Taras Shevchenko

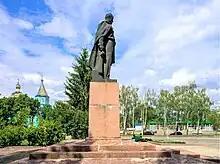
Monument to Shevchenko in Shpola, central Ukraine

The following year, 1848, he was assigned to undertake the first Russian naval expedition of the Aral Sea on the ship "Konstantin", under the command of Lieutenant Butakov. Although officially a common private, Shevchenko was effectively treated as an equal by the other members of the expedition. He was tasked to sketch various landscapes around the coast of the Aral Sea. After an 18-month voyage (1848–49), Shevchenko returned with his album of drawings and paintings to Orenburg. Most of those drawings were created for a detailed account of the expedition. Nevertheless, he created many unique works of art about the Aral Sea nature and Kazakhstan people at a time when Russian conquest of Central Asia had begun in the middle of the nineteenth century.